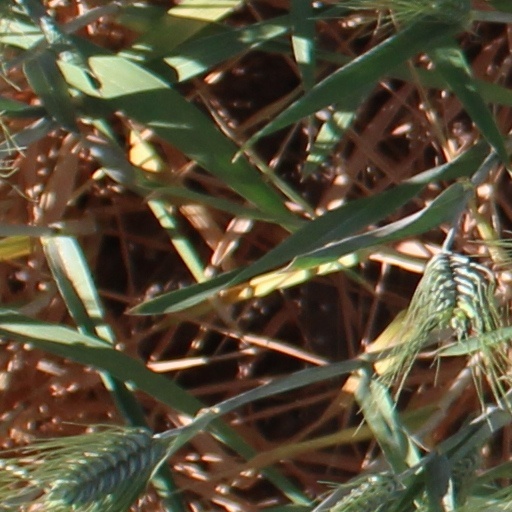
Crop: wheat